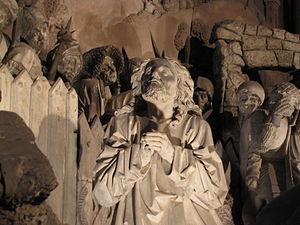
Alsace, Bas-Rhin, Cathédrale Notre-Dame de Strasbourg (PA00085015). Croisillon nord, Mont des Oliviers (XVe): Jésus priant. This object is classé Monument Historique in the base Palissy, database of the French furniture patrimony of the French ministry of culture,
La sculpture du mont des Oliviers de la Cathédrale Notre-Dame de Strasbourg est située contre le mur de l'abside de l'actuelle chapelle Saint-Laurent. Commandée en 1498 par Nicolas Roeder pour le cimetière de l'église Saint-Thomas, elle est transférée dans la cathédrale en 1667.